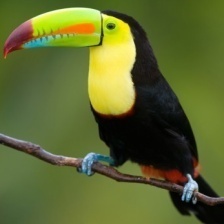
Species: TOUCHAN
Scientific name: RAMPHASTIDAE
ImageNet parent category: toucan